GEGL

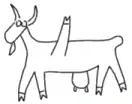
Historically a GNOME easter egg, the GEGL mascot is a five-legged goat. (Genetically Engineered Goat, Large)

GEGL was originally conceived as a GIMP core replacement in 2000 by Rhythm & Hues software engineers, finally in 2006 the external API was deemed stable enough and capable of replacing the GIMP core. On 20 December 2007, it was added to the development version of GIMP. Some of GIMP's tools have already been converted to GEGL operations; mostly tools which modify colors, brightness or contrast have been converted.